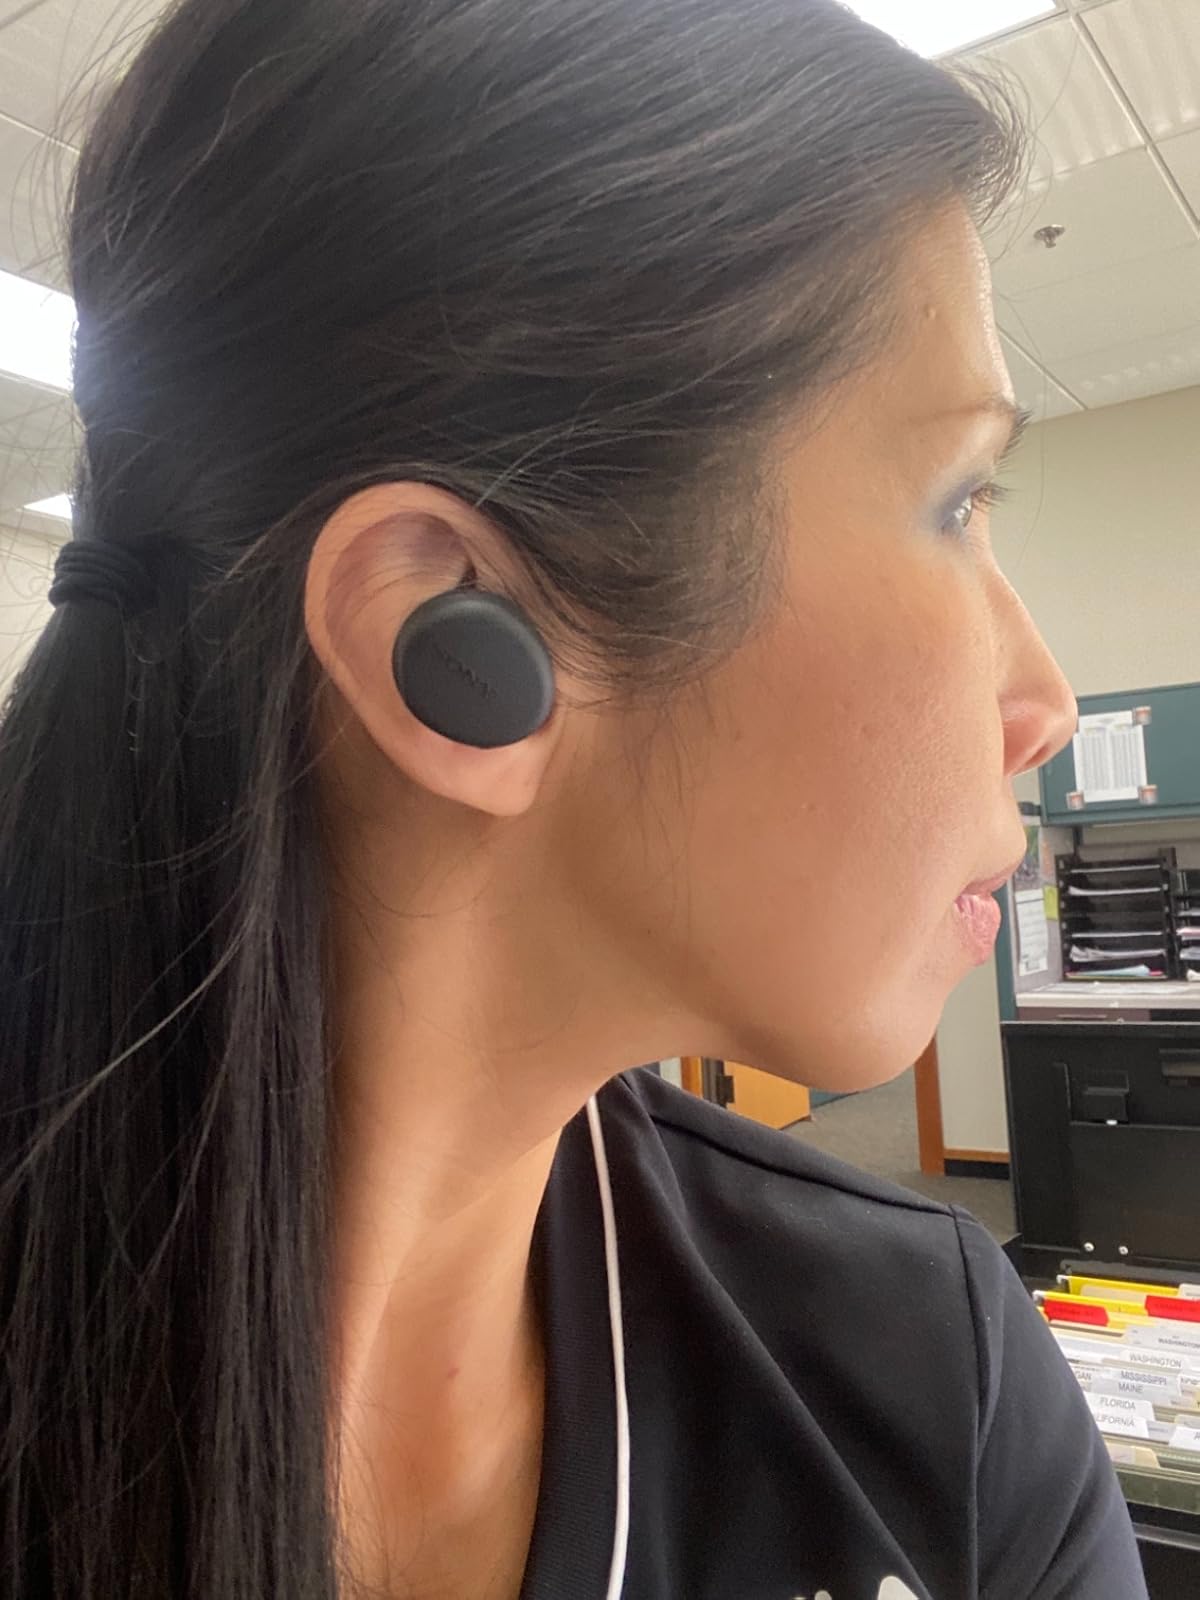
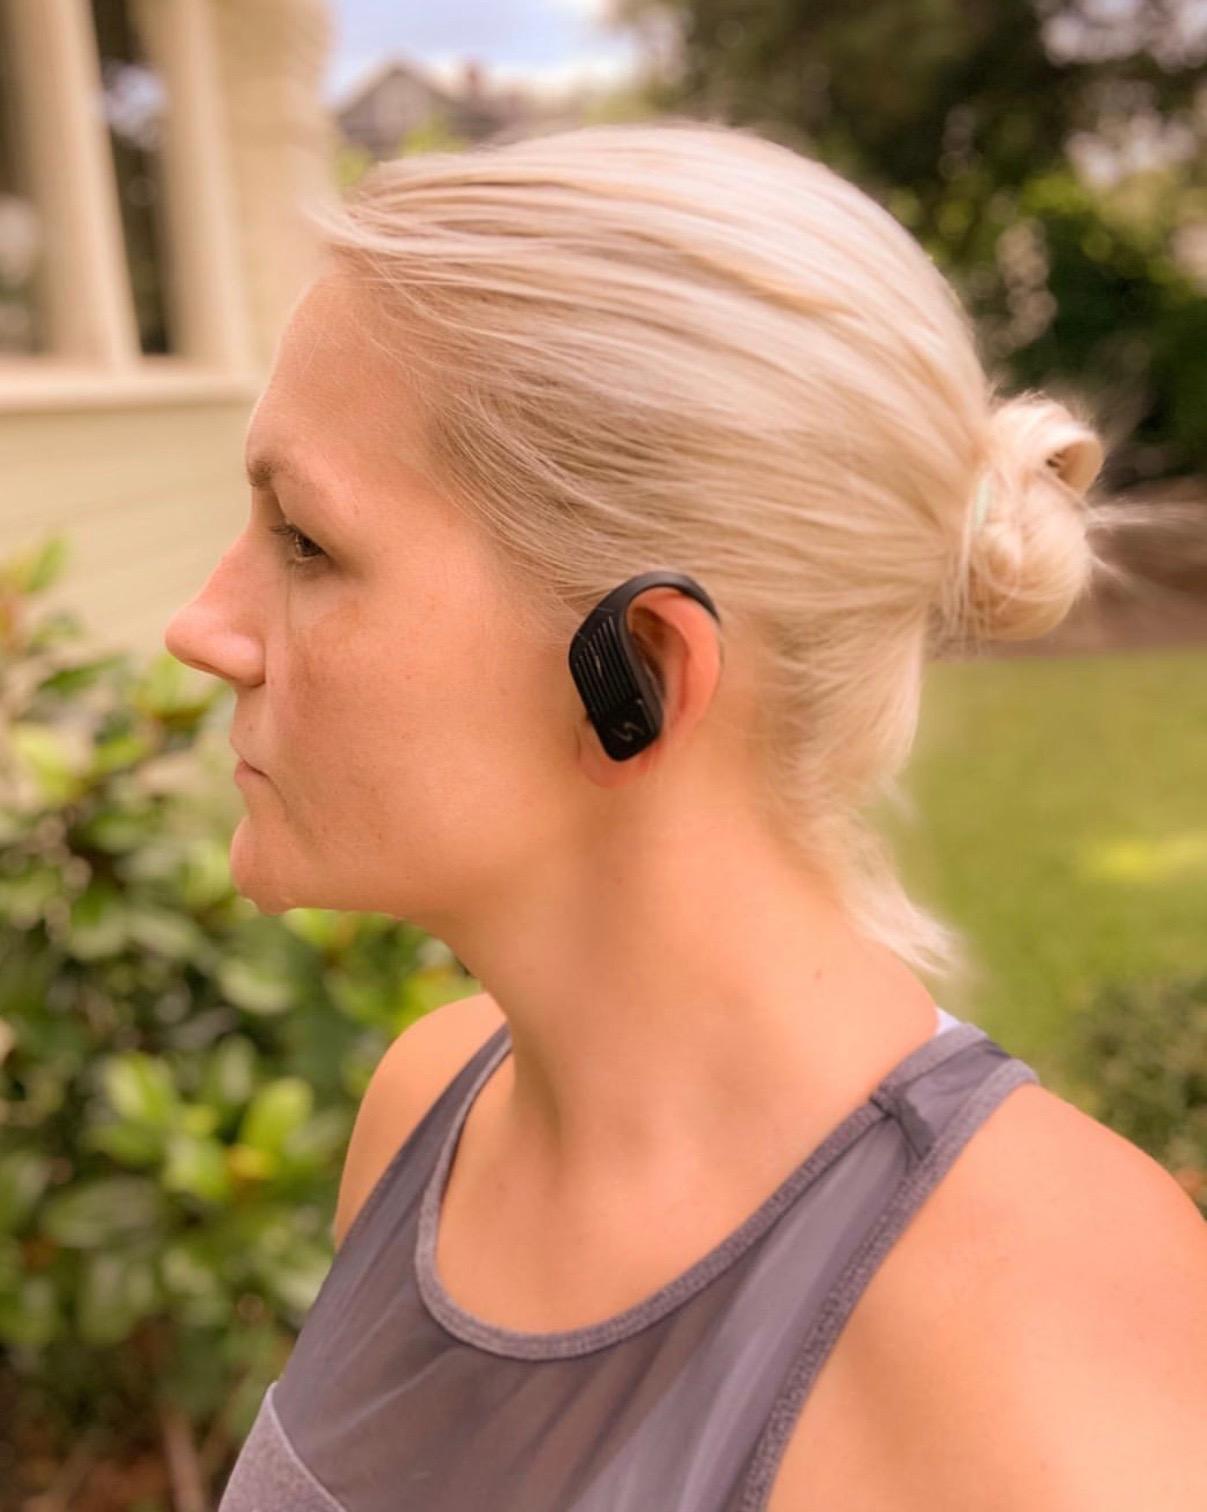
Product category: earbuds
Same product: no